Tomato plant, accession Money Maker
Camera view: horizontal (90 deg, fisheye); turntable rotation: 240 degrees
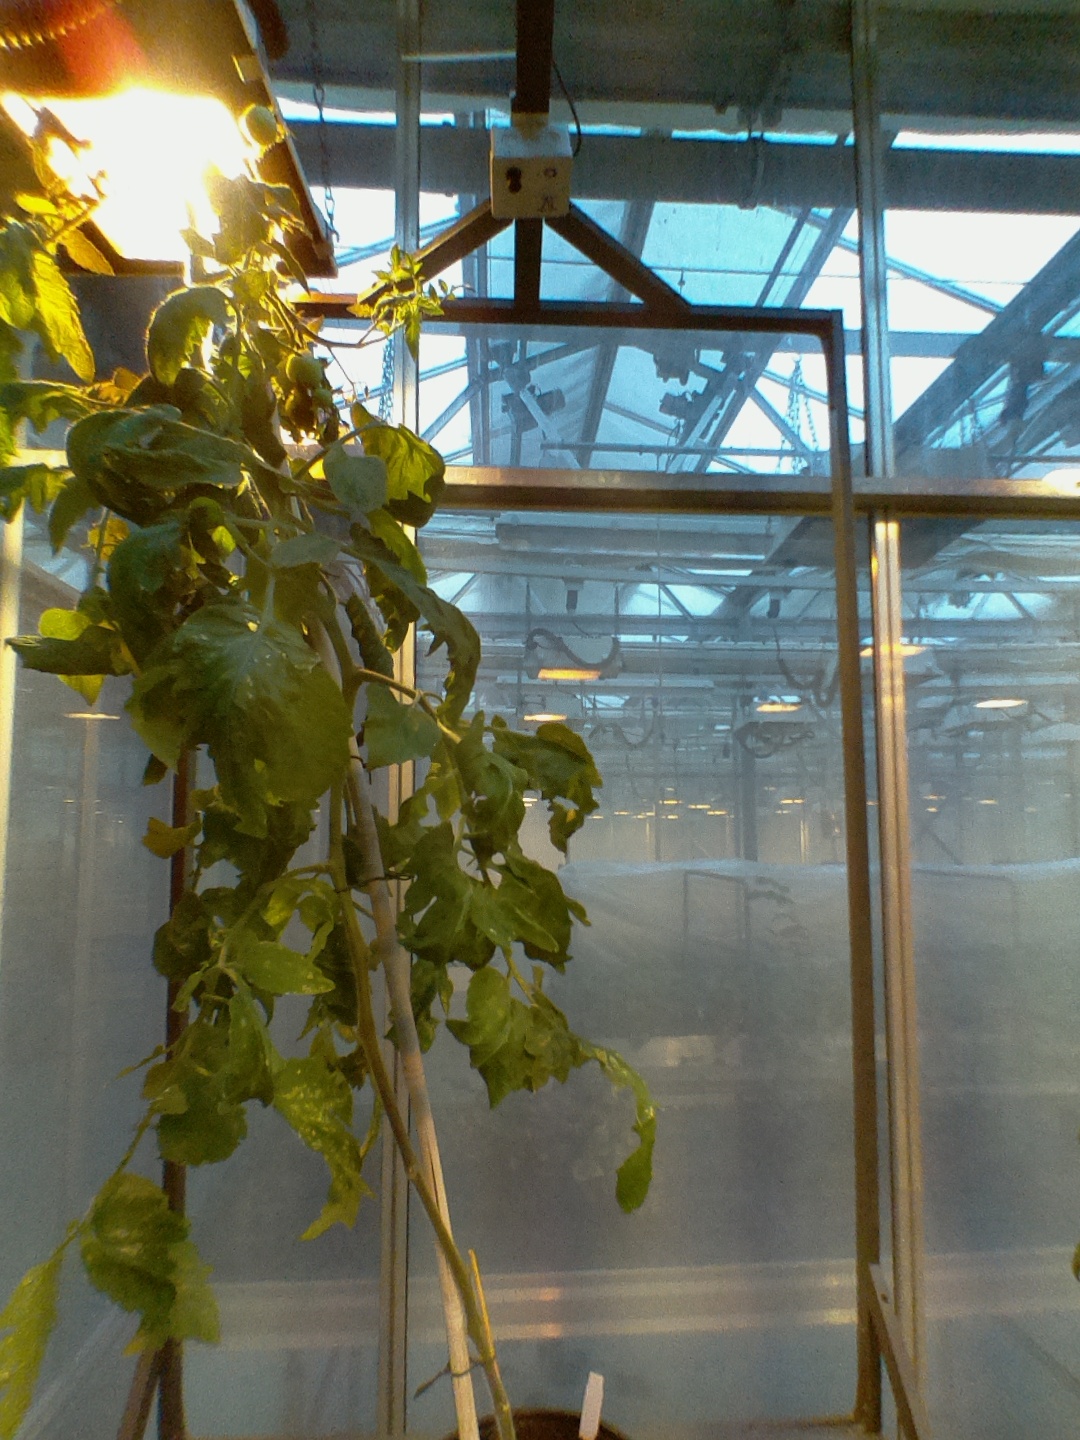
BBCH growth stage 73: 30%-40% of final fruit size